Raul Jungmann

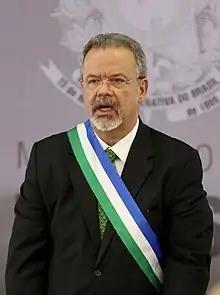

Raul Belens Jungmann Pinto (born 3 April 1952 in Recife) is a Brazilian business consultant and politician. He served as minister of agrarian development under former president Fernando Henrique Cardoso and federal deputy for the state of Pernambuco. He was the Minister of Defence from May 2016 to February 2018, appointed by then-acting president Michel Temer. On 27 February 2018, Jungmann was confirmed as Minister of the Public Security.